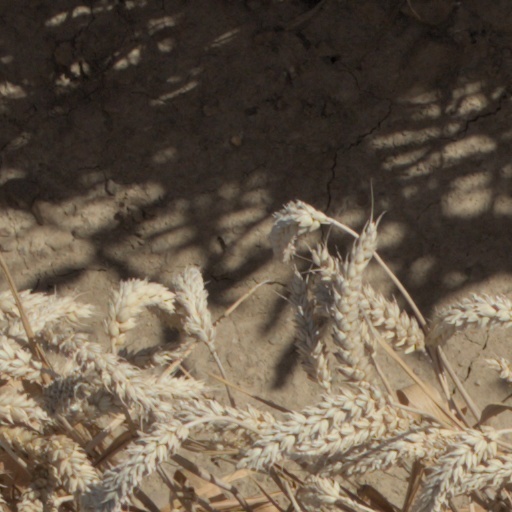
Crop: wheat